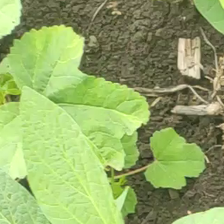
Weed species: Little_Mallow(Malva parviflora)